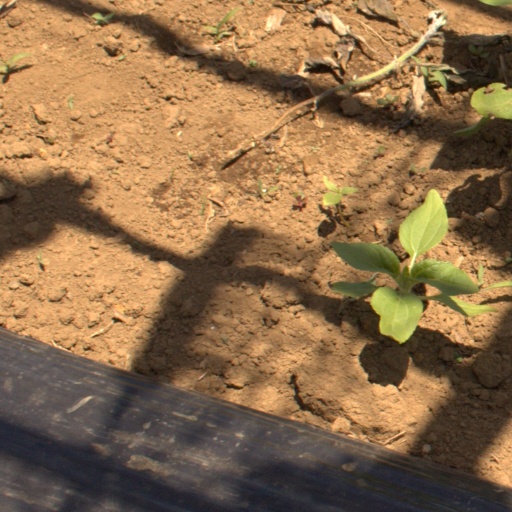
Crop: Jerusalem artichoke